Brian Haw

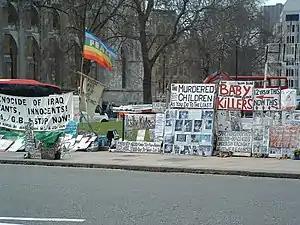
Brian Haw's Parliament Square Peace Campaign, January 2002

In the 2005 general election Haw stood as a candidate in the Cities of London and Westminster in order to further his campaign and oppose the Act which was yet to come into force. He won 298 votes (0.8 per cent), making a speech against the ongoing presence of UK troops in Iraq at the declaration of the result.